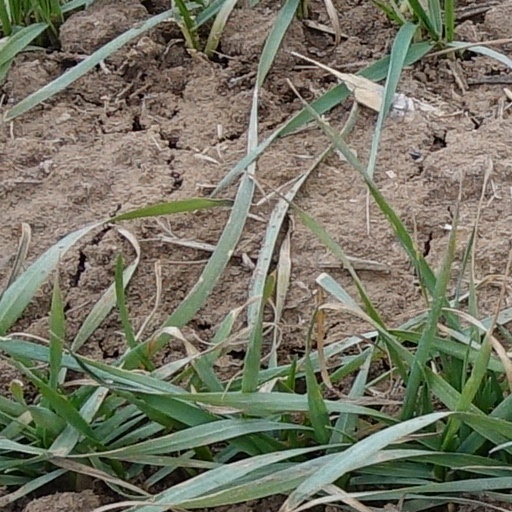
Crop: wheat